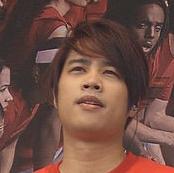
Age: 25